Constituent assembly

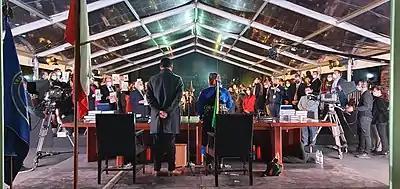
Opening session of the 2021 Chilean constitutional convention

A constituent assembly (also known as a constitutional convention, constitutional congress, or constitutional assembly) is a body assembled for the purpose of drafting or revising a constitution. Members of a constituent assembly may be elected by popular vote, drawn by sortition, appointed, or some combination of these methods. Assemblies are typically considered distinct from a regular legislature, although members of the legislature may compose a significant number or all of its members. As the fundamental document constituting a state, a constitution cannot normally be modified or amended by the state's normal legislative procedures in some jurisdictions; instead a constitutional convention or a constituent assembly, the rules for which are normally laid down in the constitution, must be set up. A constituent assembly is usually set up for its specific purpose, which it carries out in a relatively short time, after which the assembly is dissolved. A constituent assembly is a form of representative democracy.